Khoresh bademjan

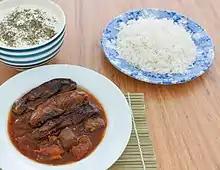

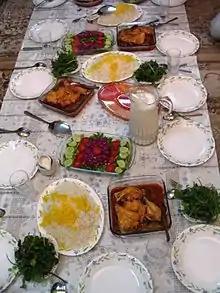
Persian cuisine

Khoresh bademjan ( or , or in IPA: /xɒrɛʃ ˈbɔˌdəmˈd͡ʒuːn/) is a Persian stew of eggplant and tomatoes. The word "khoresh" means "stew," and "bādemjān" means "eggplant."